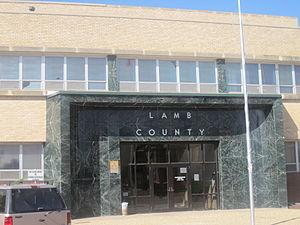
Le comté de Lamb, en anglais : Lamb County, est un comté situé dans le nord de l'État du Texas aux États-Unis. Fondé le 19 novembre 1876, son siège de comté est la ville de Littlefield. Selon le recensement des États-Unis de 2010, sa population est de 13 977 habitants, estimée, en 2017, à 13 210 habitants. Le comté a une superficie de 2 636 km², dont 2 632 km² en surfaces terrestres. Il est nommé en l'honneur de George A. Lamb, un soldat qui est mort dans la bataille de San Jacinto.